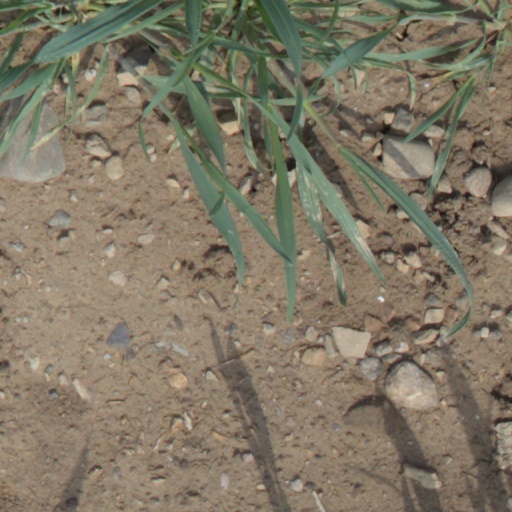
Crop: wheat